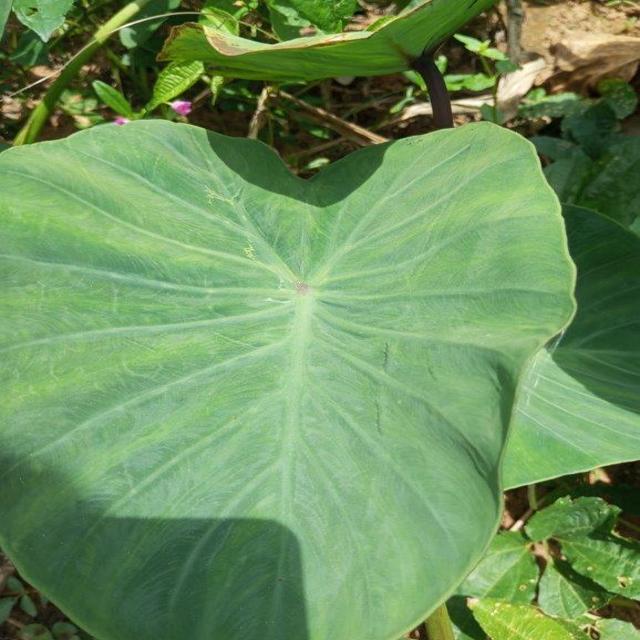
Label: Healthy